Fitness trail

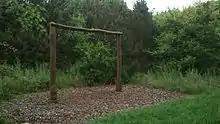
Trim trail station in Denmark

The original parcours was invented in 1968 by Swiss architect Erwin Weckemann with support from Swiss life insurance firm Vita. The first course was built in Zurich, Switzerland. Hundreds of courses were built in Europe by 1972.